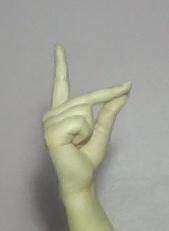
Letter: ta